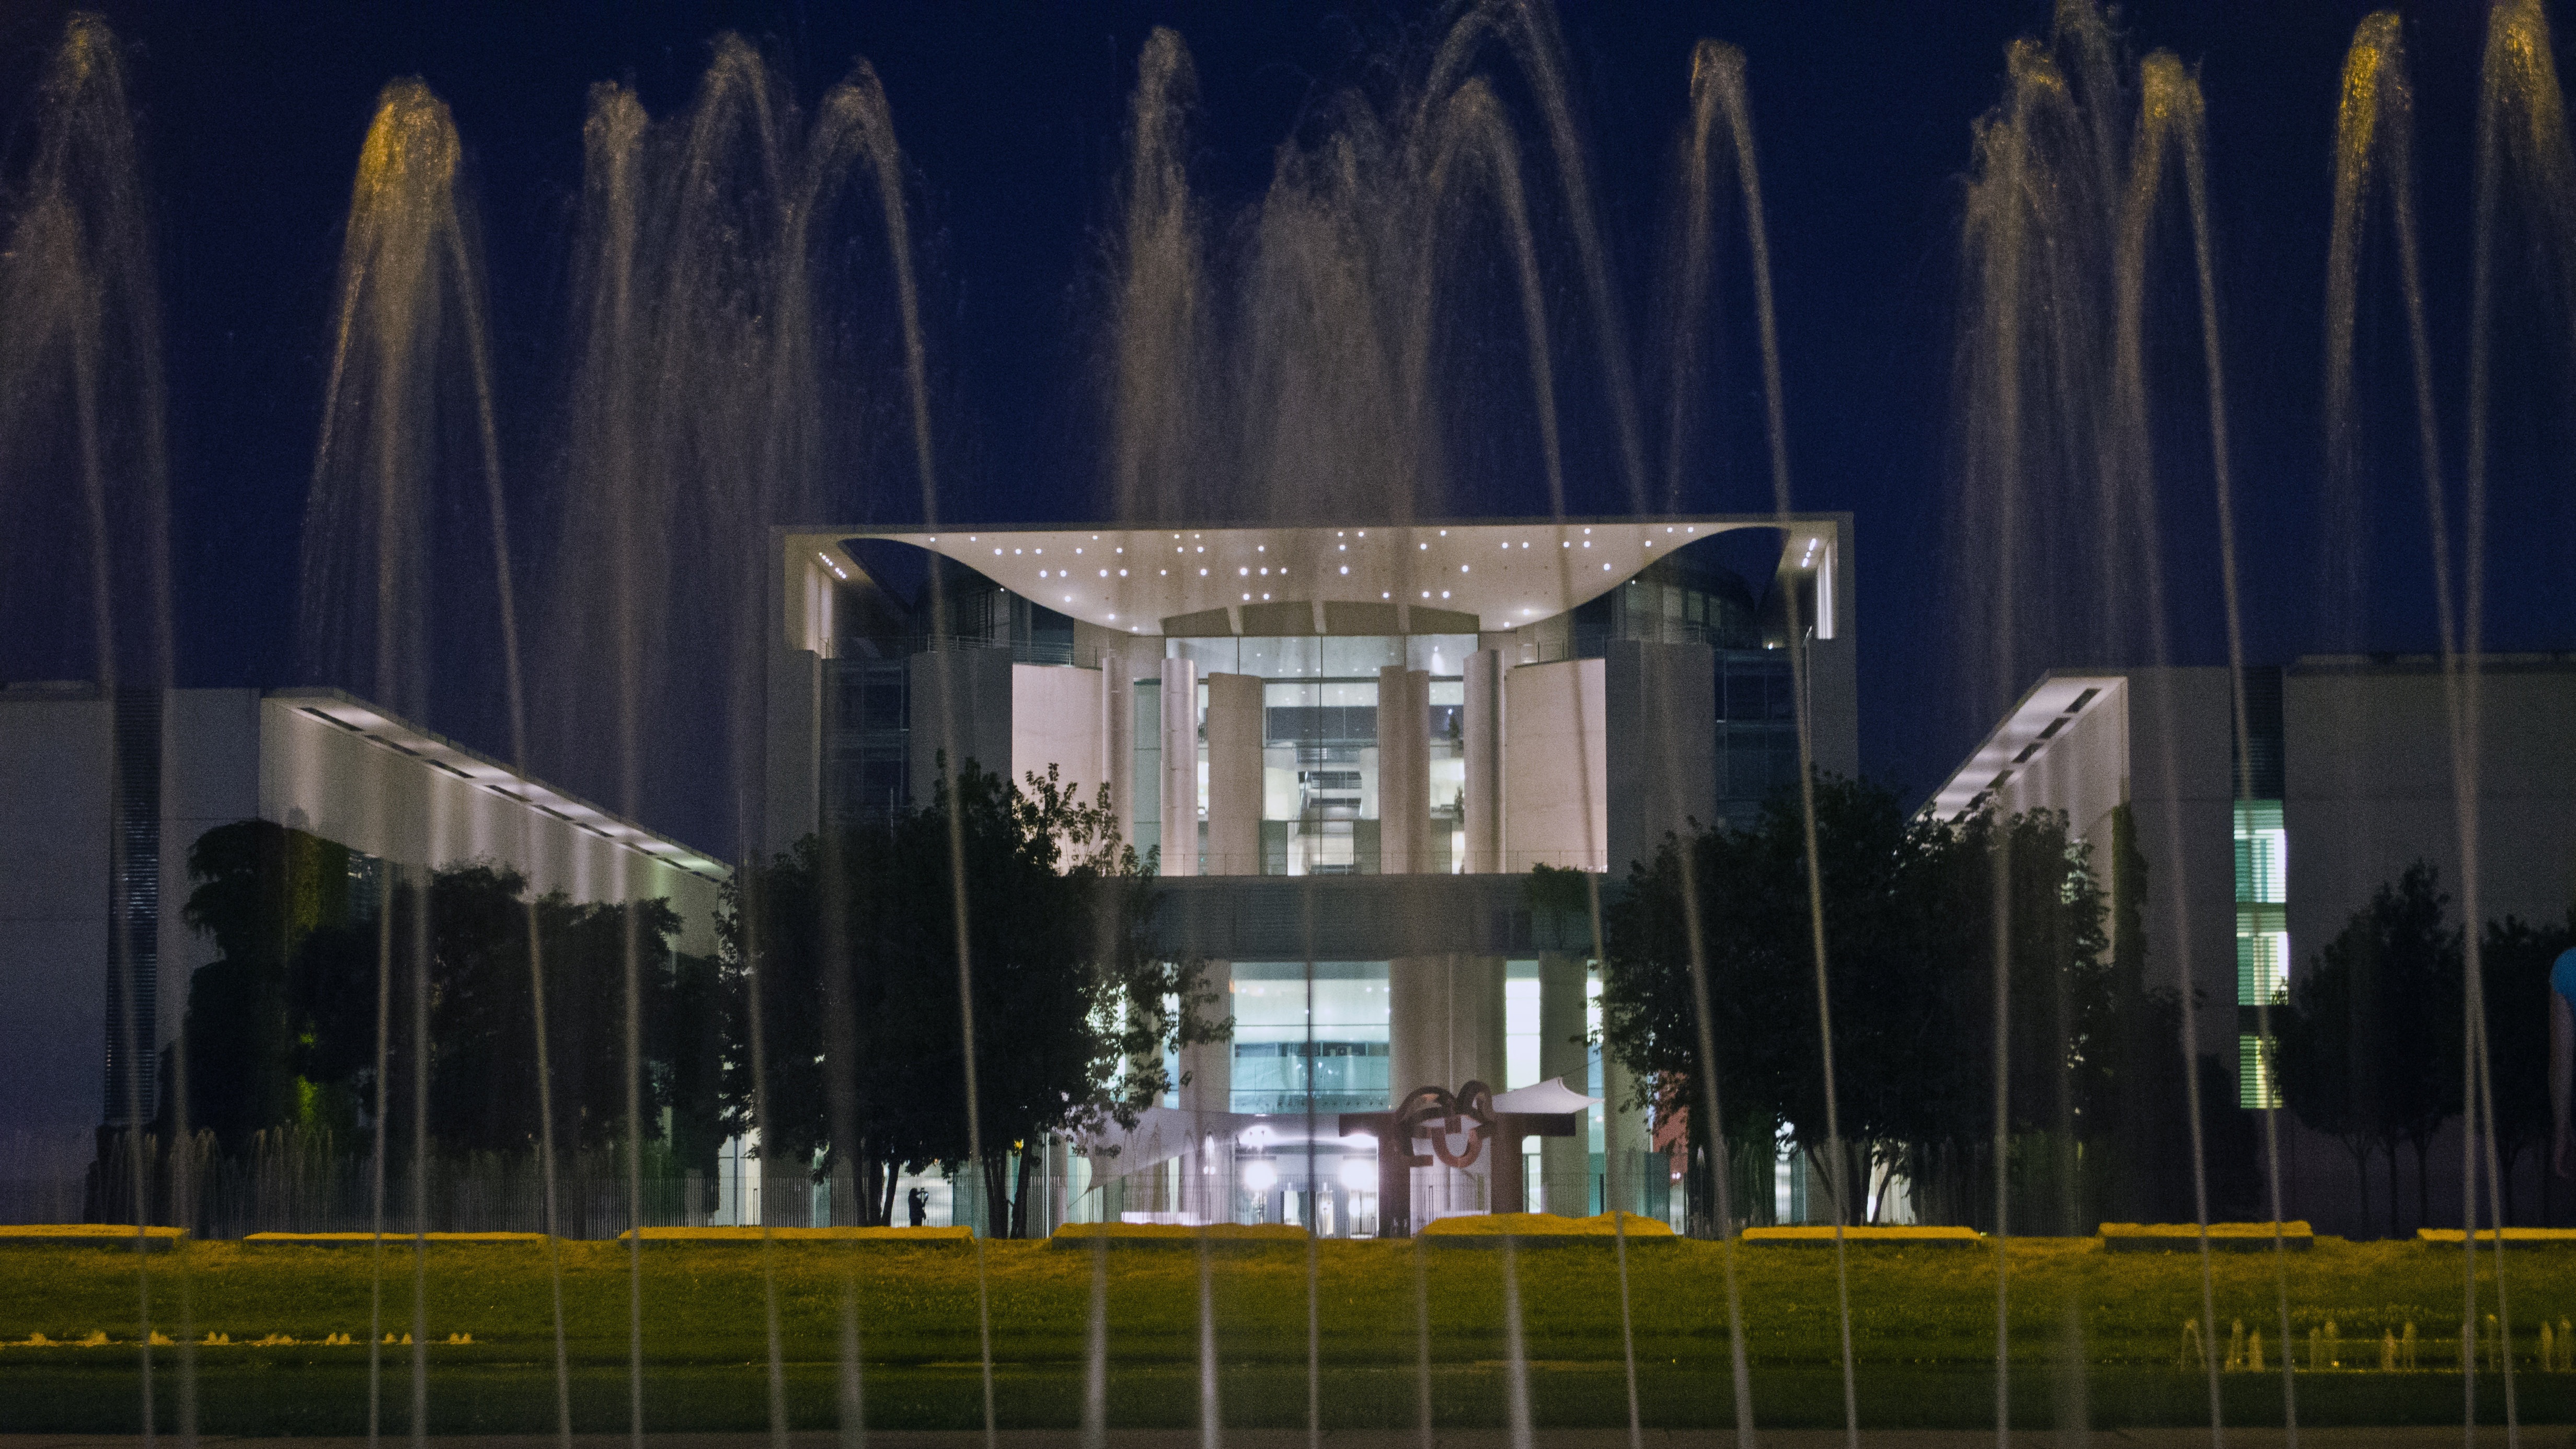
water, architecture, structure, night, city, skyscraper, downtown, evening, reflection, landmark, facade, stadium, fountain, germany, berlin, headquarters, federal chancellery, springb